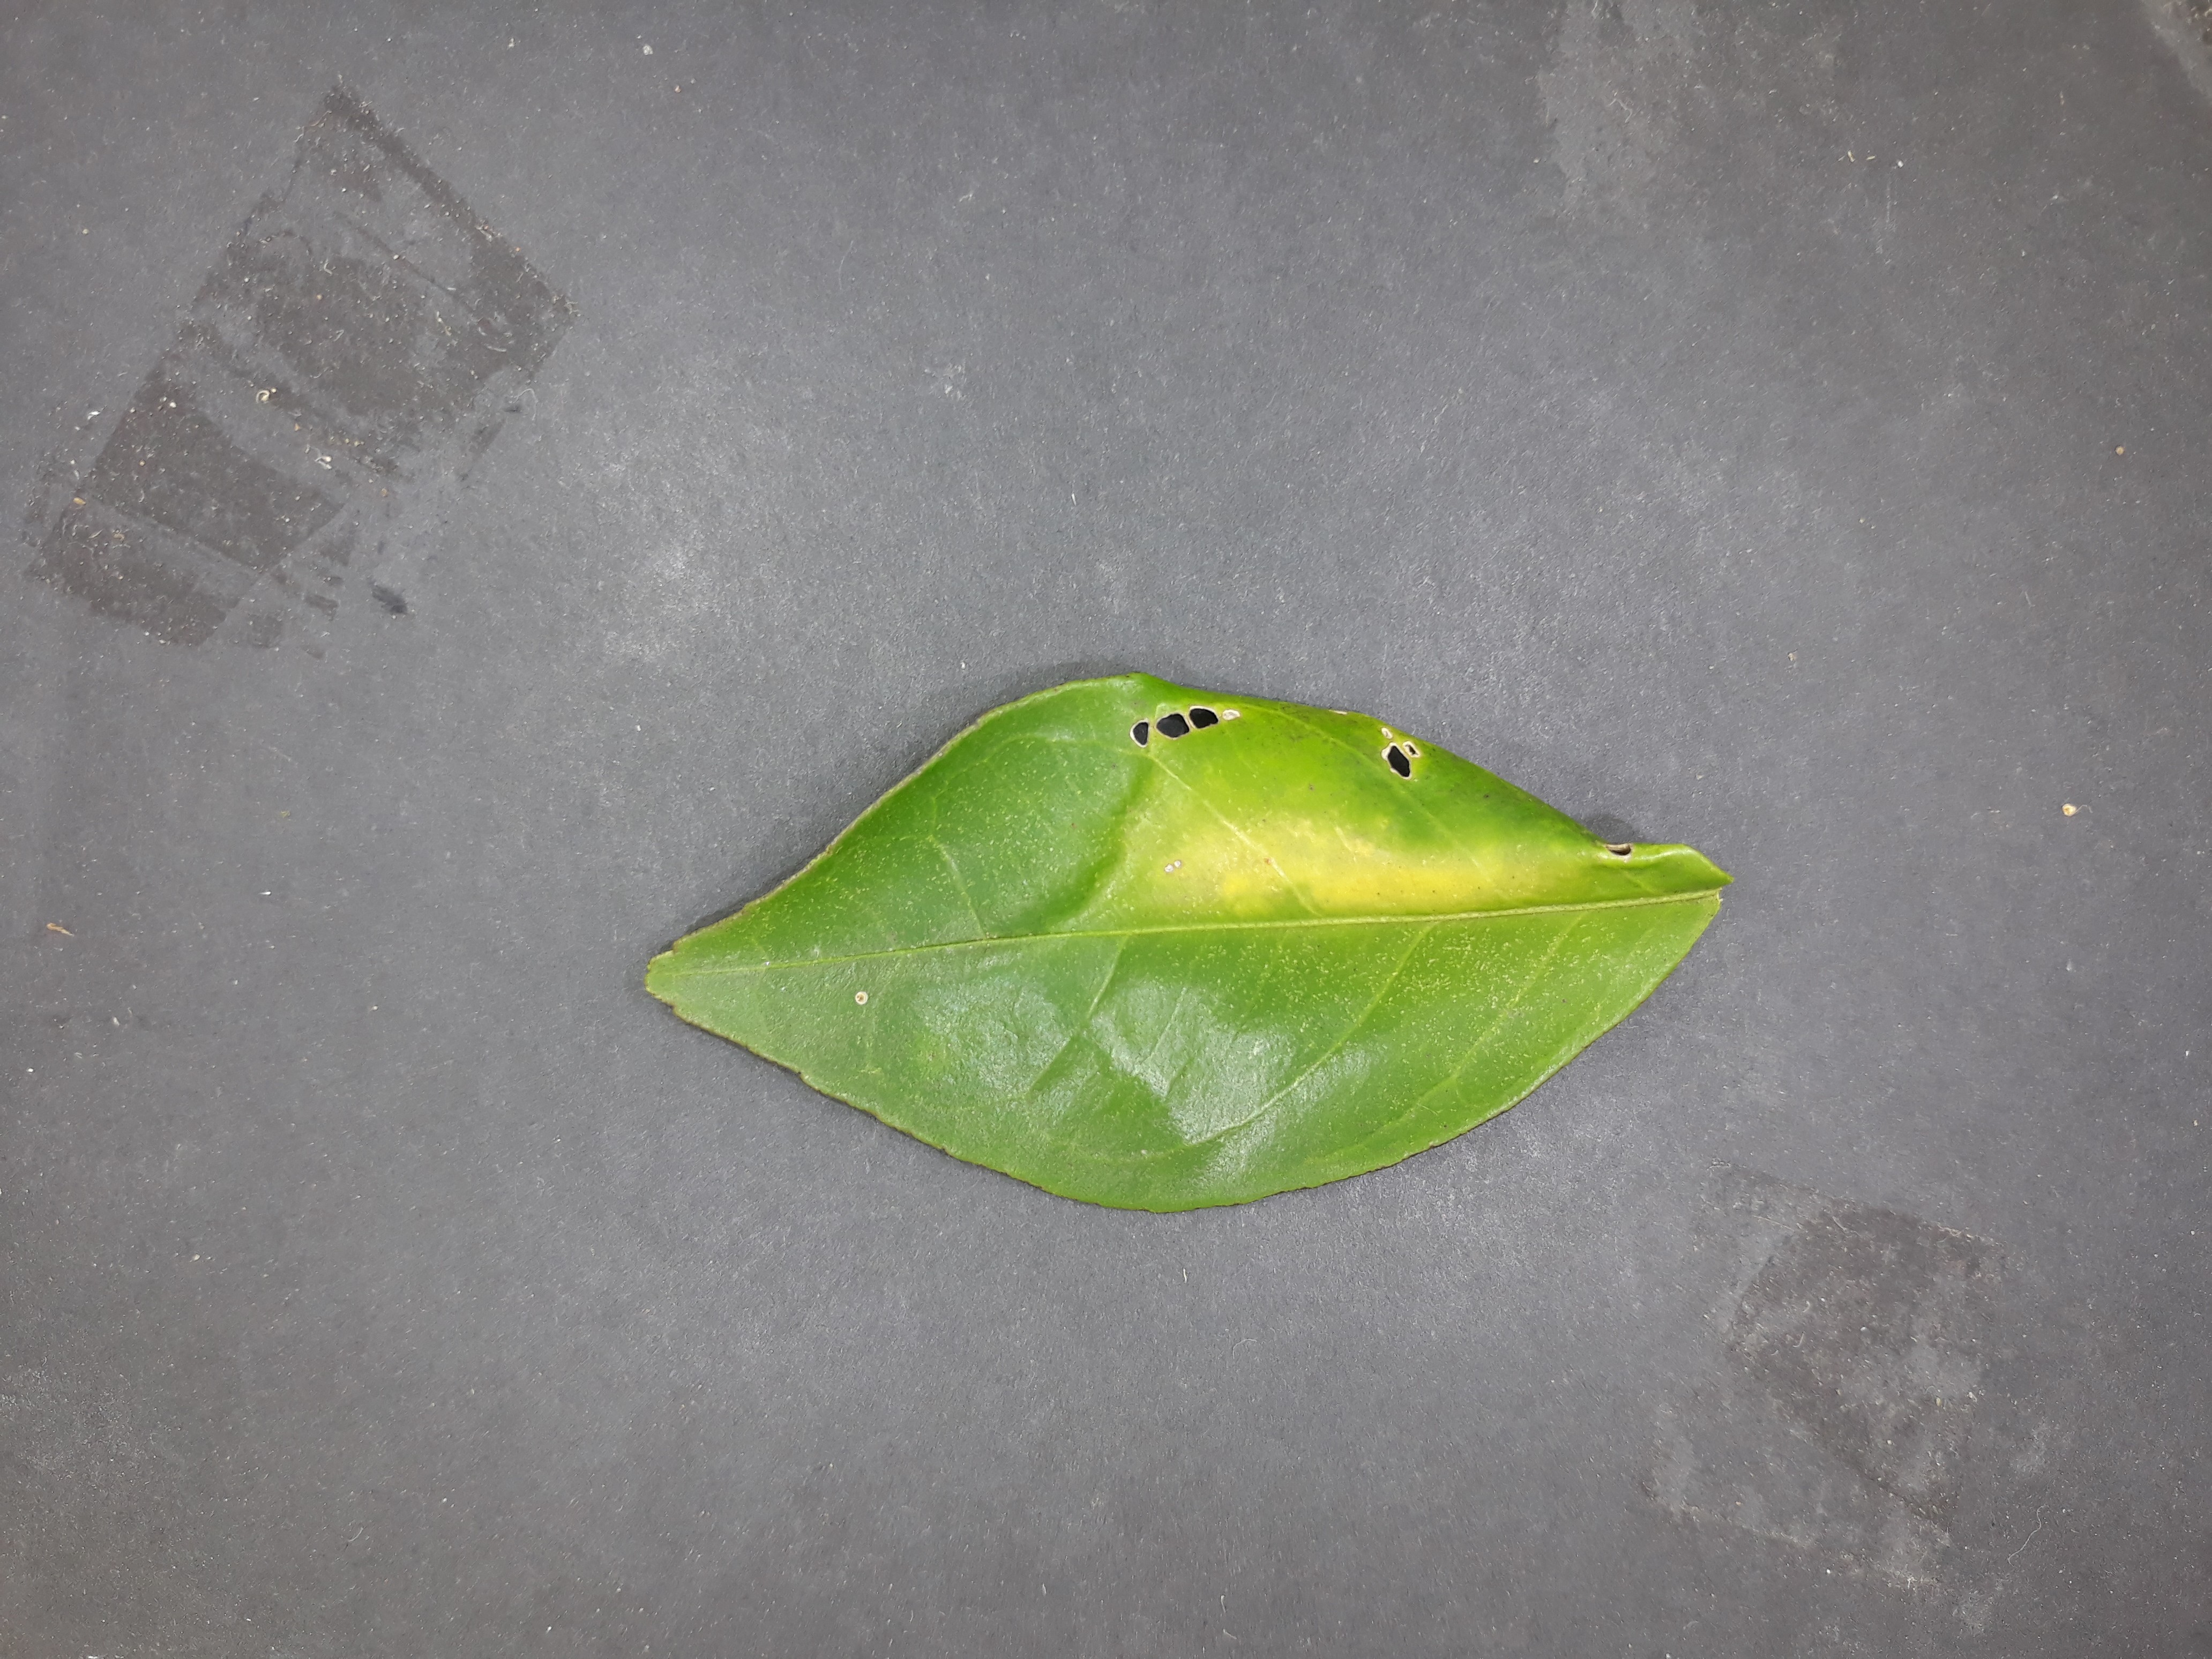
Label: Citrus_leafminer